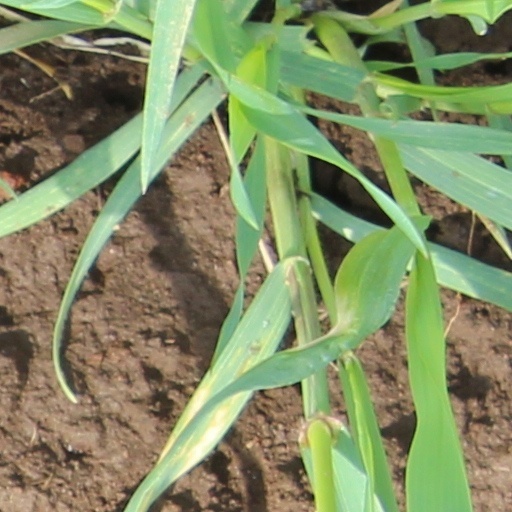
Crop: wheat